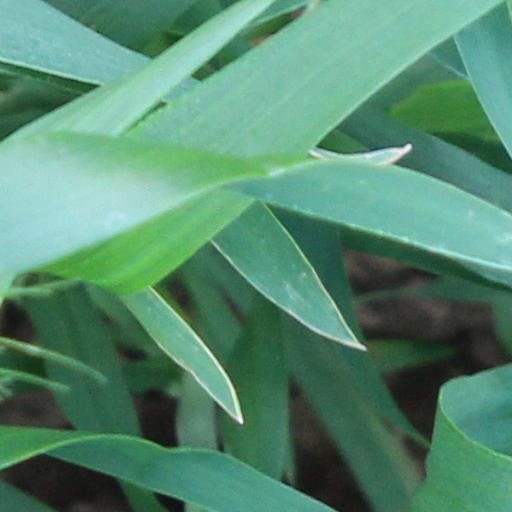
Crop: wheat